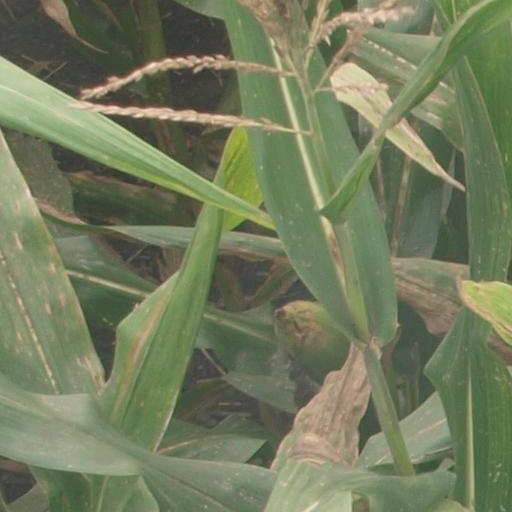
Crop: maize; corn